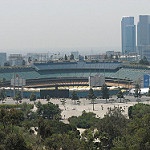
Label: buildings